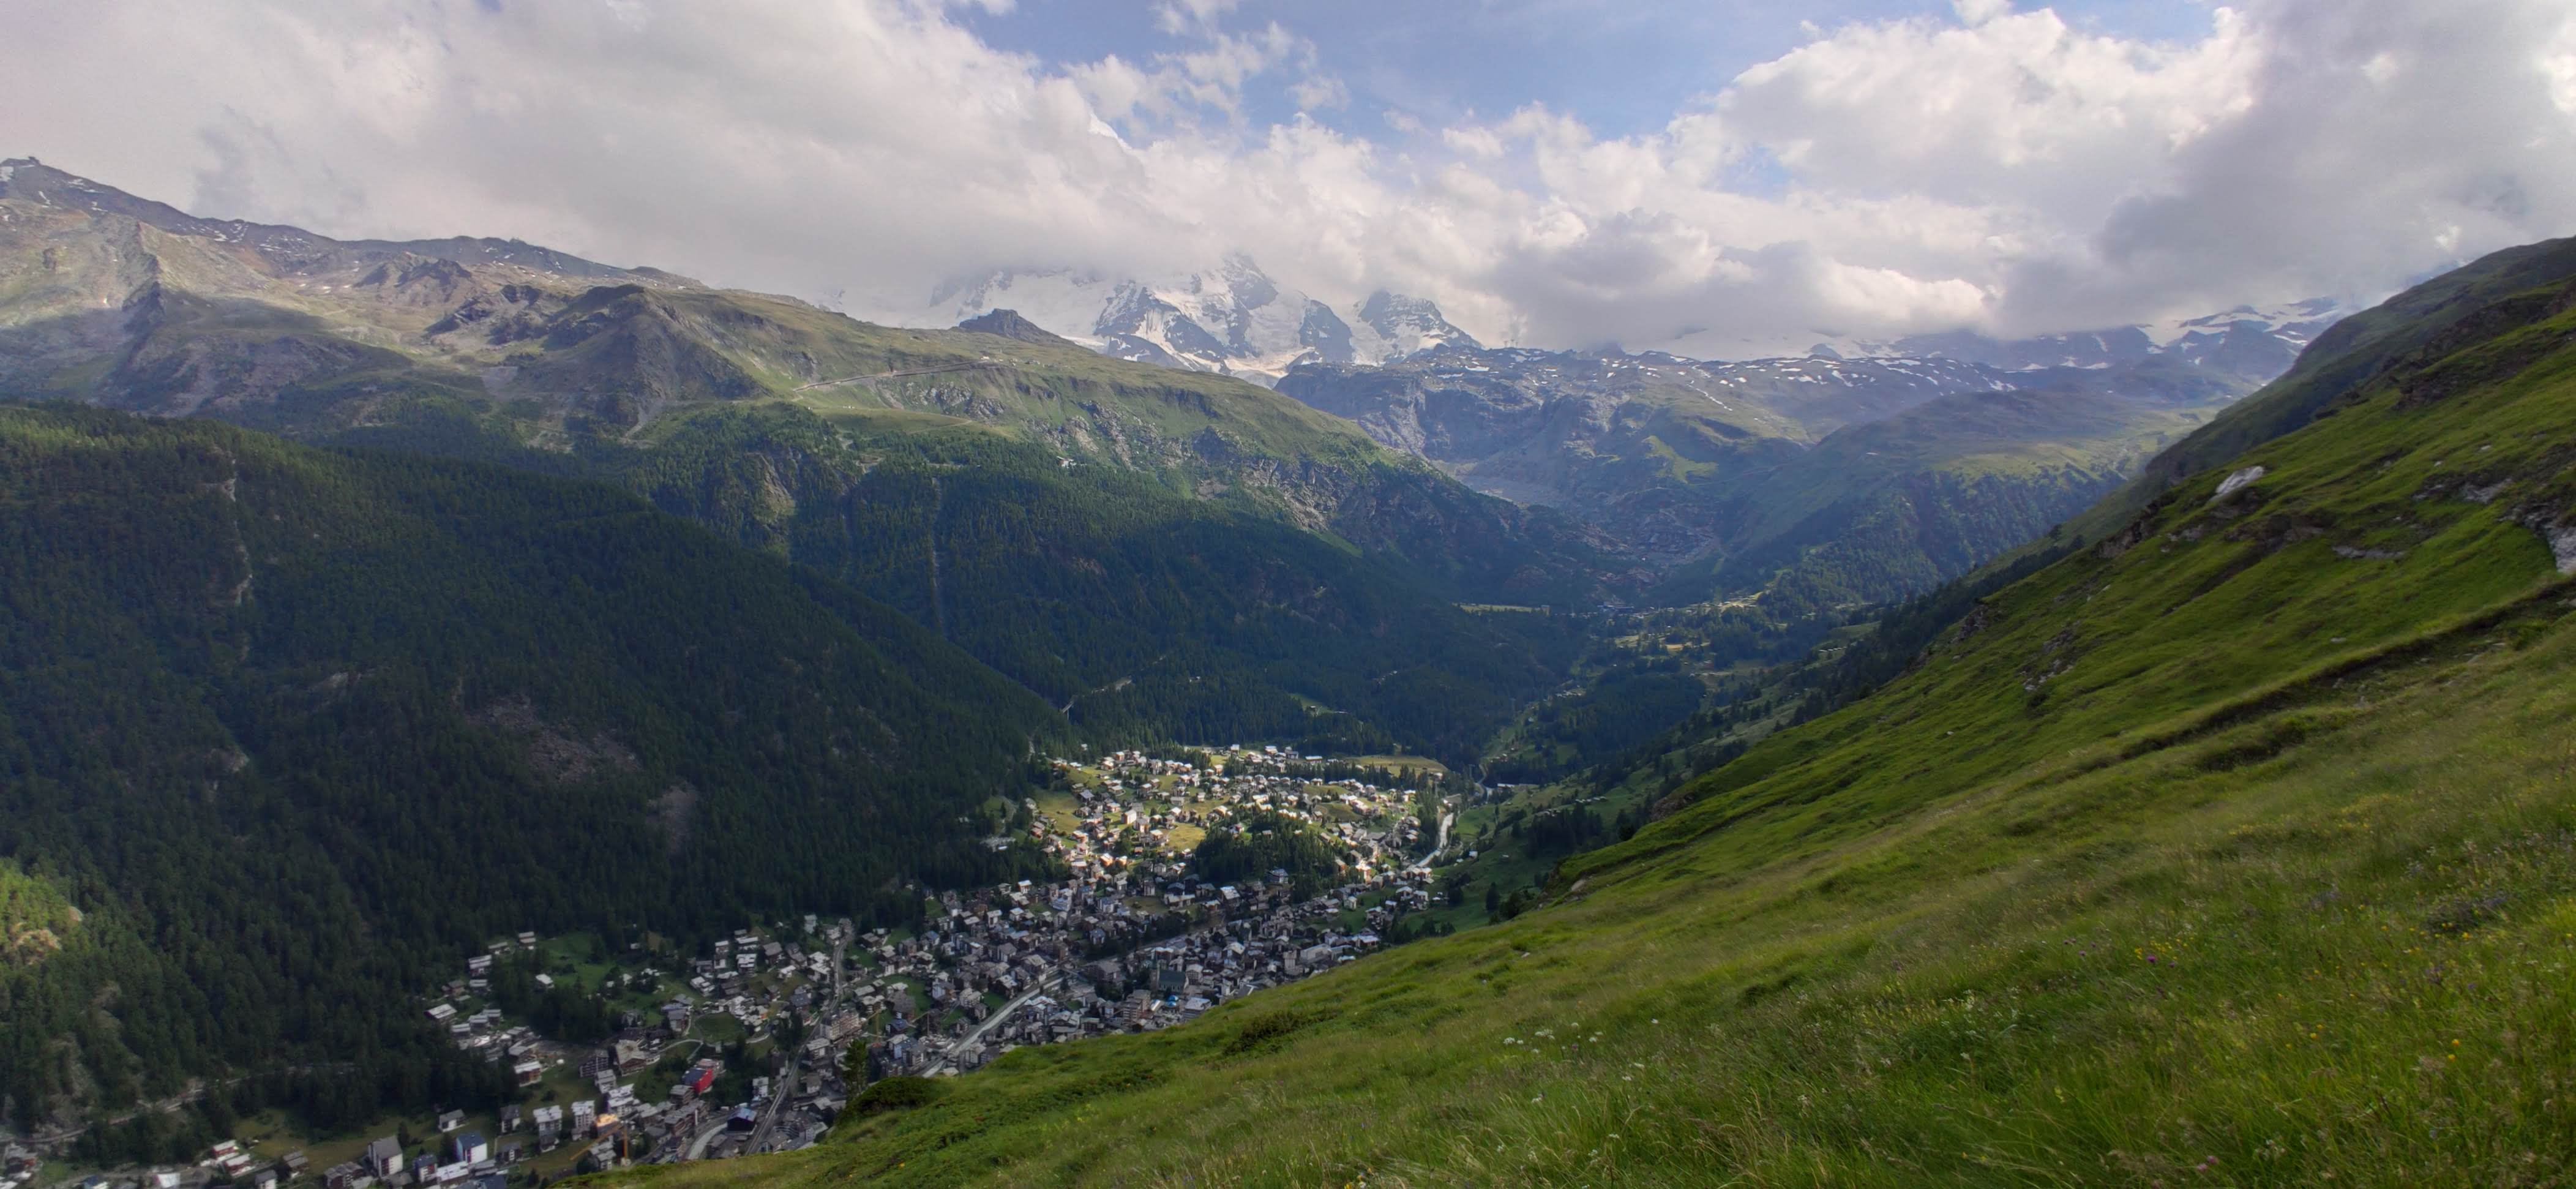
mountains, clouds, town, valley, cloud, sky, mountain, natural landscape, slope, cumulus, terrain, tree, plant, mountainous landforms, landscape, mountain range, grassland, grass, plateau, hill, massif, forest, road, ar te, pasture, chaparral, ridge, summit, batholith, tundra, lake district, tropical and subtropical coniferous forests, rock